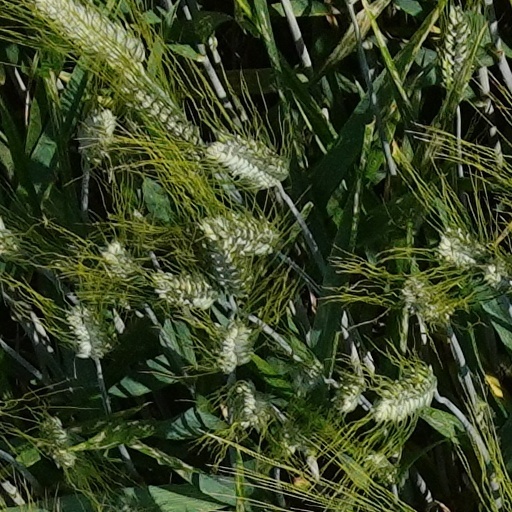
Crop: wheat